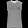
Label: T - shirt / top